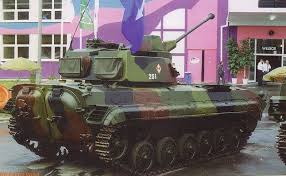
Label: BMP